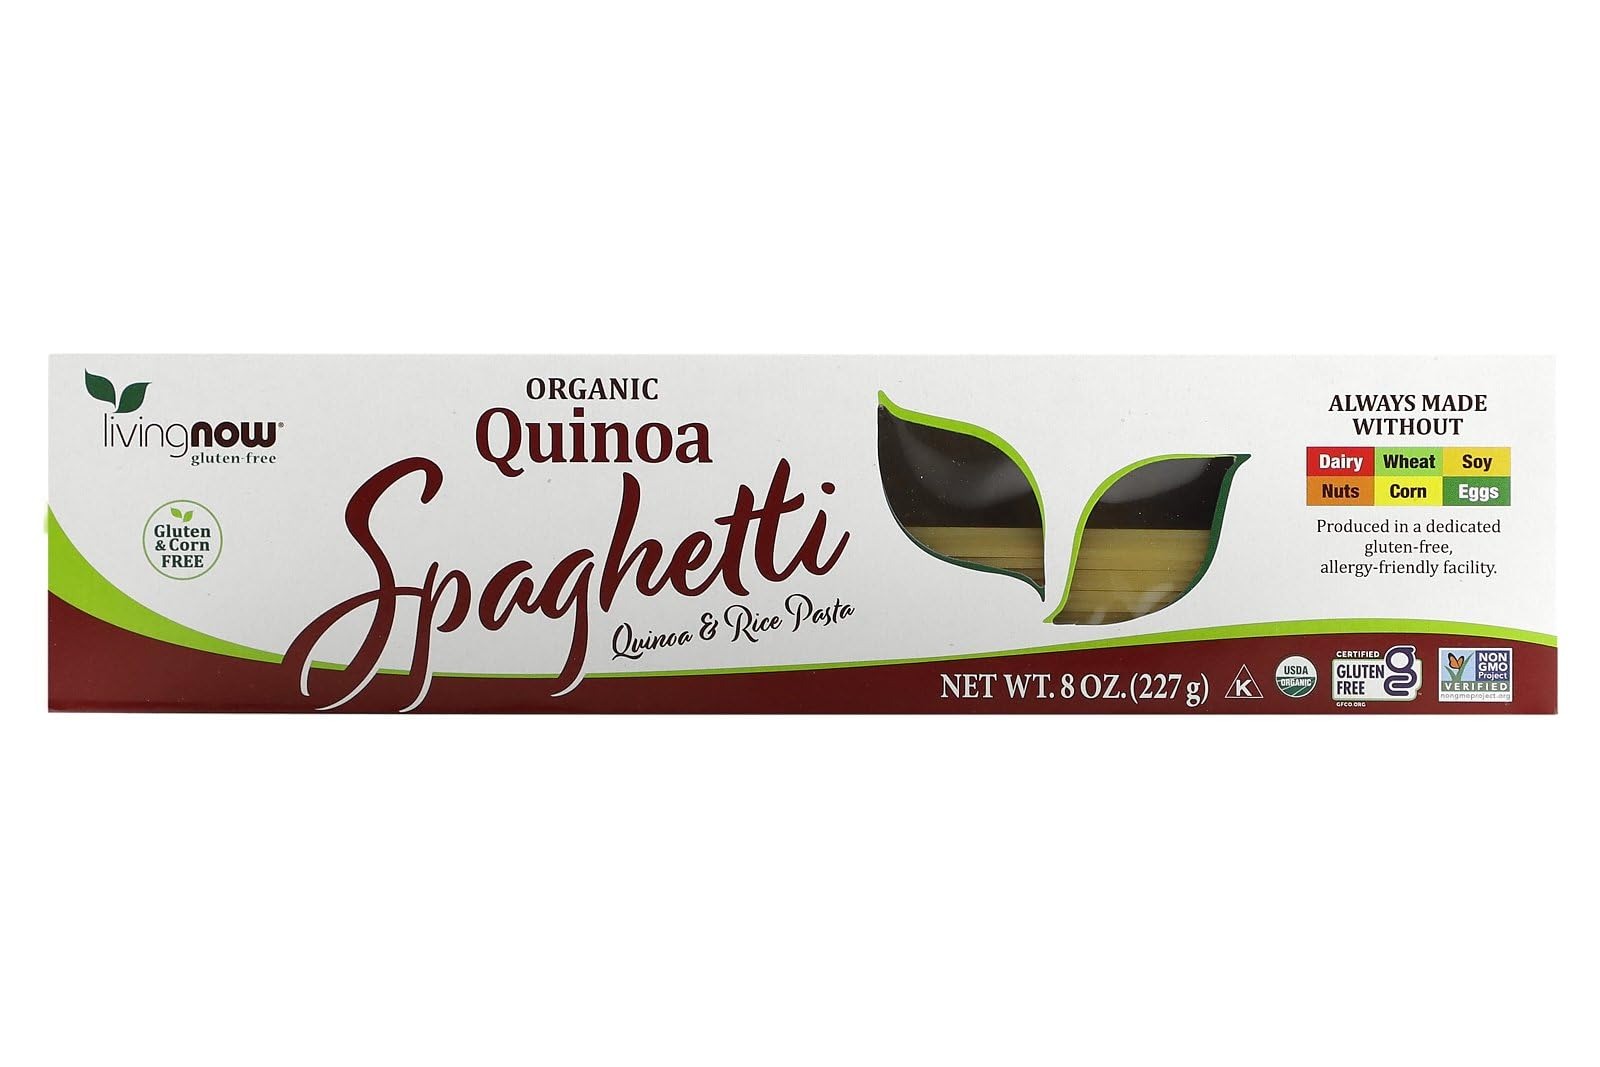
Item Name: NOW Foods, Organic Quinoa Spaghetti, Gluten-Free, Corn-Free, Non-GMO, Quinoa and Rice Pasta, 8-Ounce
Bullet Point 1: SIMPLY NATURAL: Made with three simple organic ingredients, rice, quinoa, and amaranth, our gluten-free pasta offers the delicious flavor and texture you expect from traditional pasta
Bullet Point 2: NON-GMO AND GLUTEN FREE: Our wholesome pasta is made without GMOs, allergens, and additives and is produced in a dedicated allergy-friendly facility, so your family can enjoy their favorite pasta dishes without sacrificing quality or flavor
Bullet Point 3: ORGANIC QUINOA SPAGHETTI: With Living Now Gluten-Free Organic Quinoa Spaghetti you can enjoy pasta dishes without wheat, corn, soy, and other allergens
Bullet Point 4: Certified Gluten Free;Halal;Kosher (Triangle K);Non-GMO Project Verified;USDA Organic
Bullet Point 5: Packaged in North America by a family owned and operated company since 1968
Value: 8.0
Unit: Fl Oz

Price: 7.69